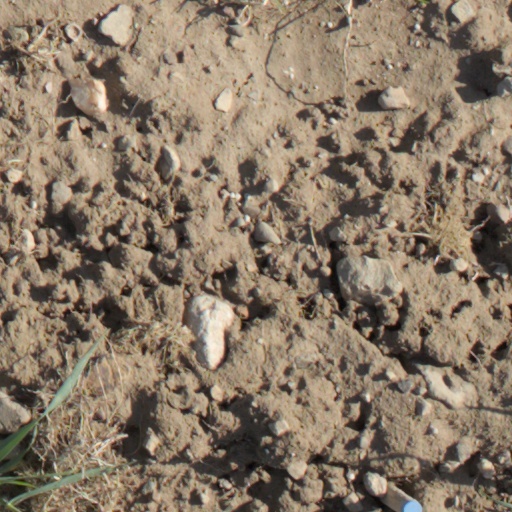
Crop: wheat